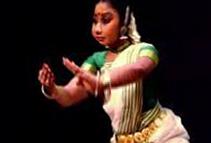
Dance form: mohiniyattam